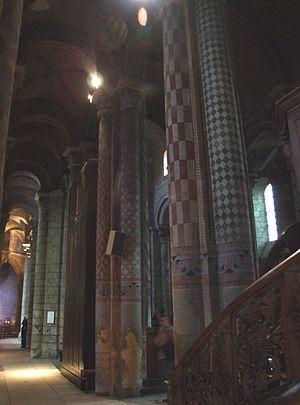
Notre-Dame la Grande de Poitiers, Poitiers, Poitou-Charentes, FRANCE